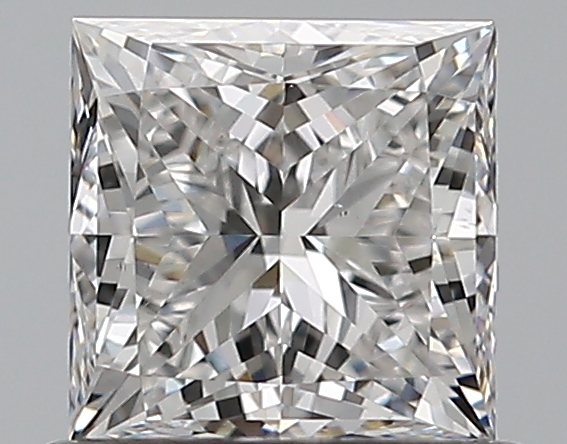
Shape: princess
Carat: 0.72
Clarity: VS2
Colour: F
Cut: EX
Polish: EX
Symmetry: VG
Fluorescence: N
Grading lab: GIA
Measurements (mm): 4.74 x 4.74 x 3.45